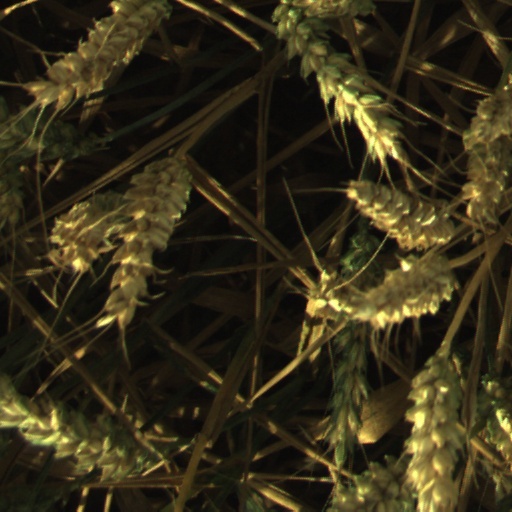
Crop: wheat